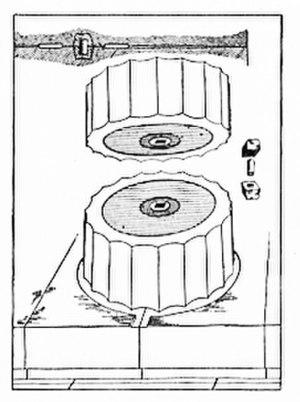
Système à empolia et poloi (broche métallique et clavette en bois) pour maintenir deux tambours de colonne dans les constructions de l'architecture grecque antique.
Le Parthénon — grec ancien : Ὁ Παρθενών / Parthenṓn, littéralement « la « salle » ou la « demeure » des vierges » —, est un temple grec, situé sur l'Acropole d'Athènes, dédié à la déesse Athéna, que les Athéniens considéraient comme la patronne de leur cité.